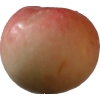
Label: Apple 10